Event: Nepal Earthquake
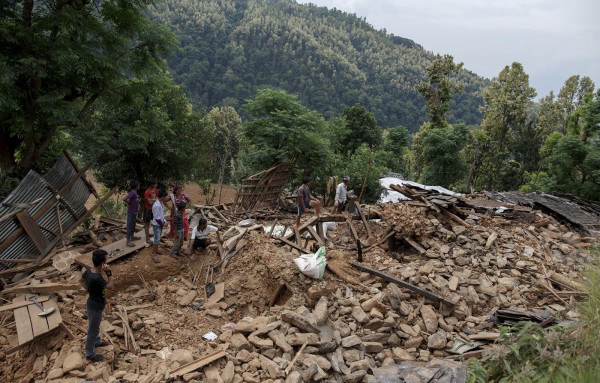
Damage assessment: damage